Billie Holiday

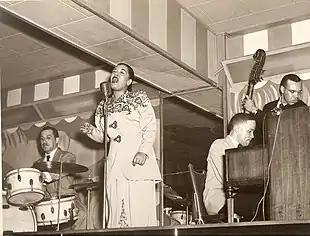
Holiday performing at the Club Bali, Washington, with Al Dunn (drums), and Bobby Tucker (piano) in 1948

Holiday was released early (on March 16, 1948) because of good behavior. When she arrived at Newark, her pianist Bobby Tucker and her dog Mister were waiting. The dog leaped at Holiday, knocking off her hat, and tackling her to the ground. "He began lapping me and loving me like crazy", she said. A woman thought the dog was attacking Holiday. She screamed, a crowd gathered, and reporters arrived. "I might just as well have wheeled into Penn Station and had a quiet little get-together with the Associated Press, United Press, and International News Service", she said.